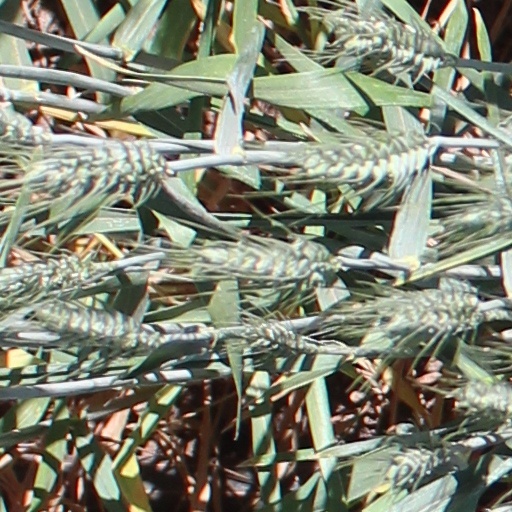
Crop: wheat